Chris Pardal

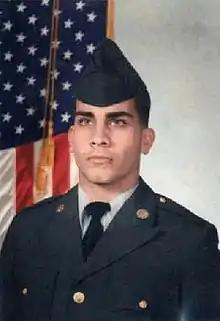

Pardal has been in "Zeroville" with James Franco and "" with Olivier Gruner and Eric Roberts.